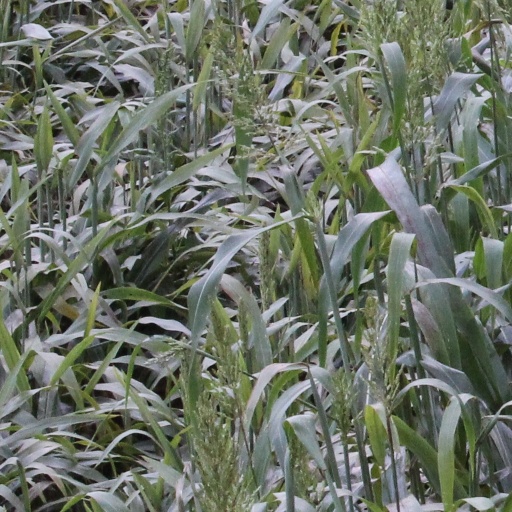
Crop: sorghum